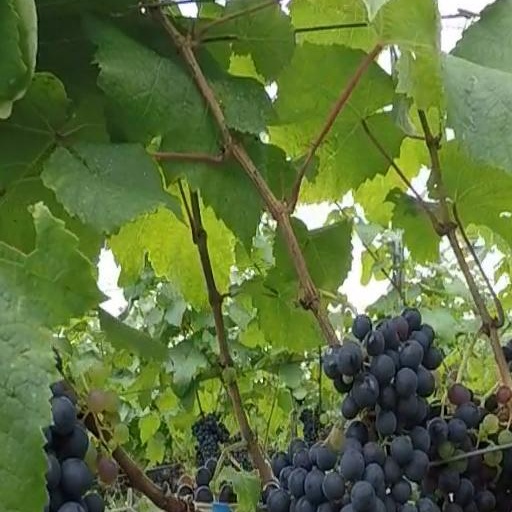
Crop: grape